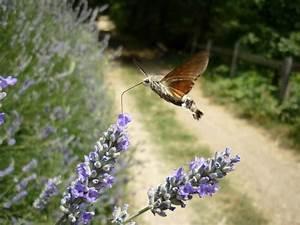
butterfly